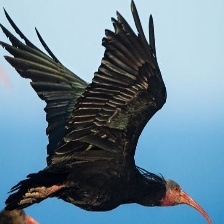
Species: BALD IBIS
Scientific name: GERONTICUS EREMITA